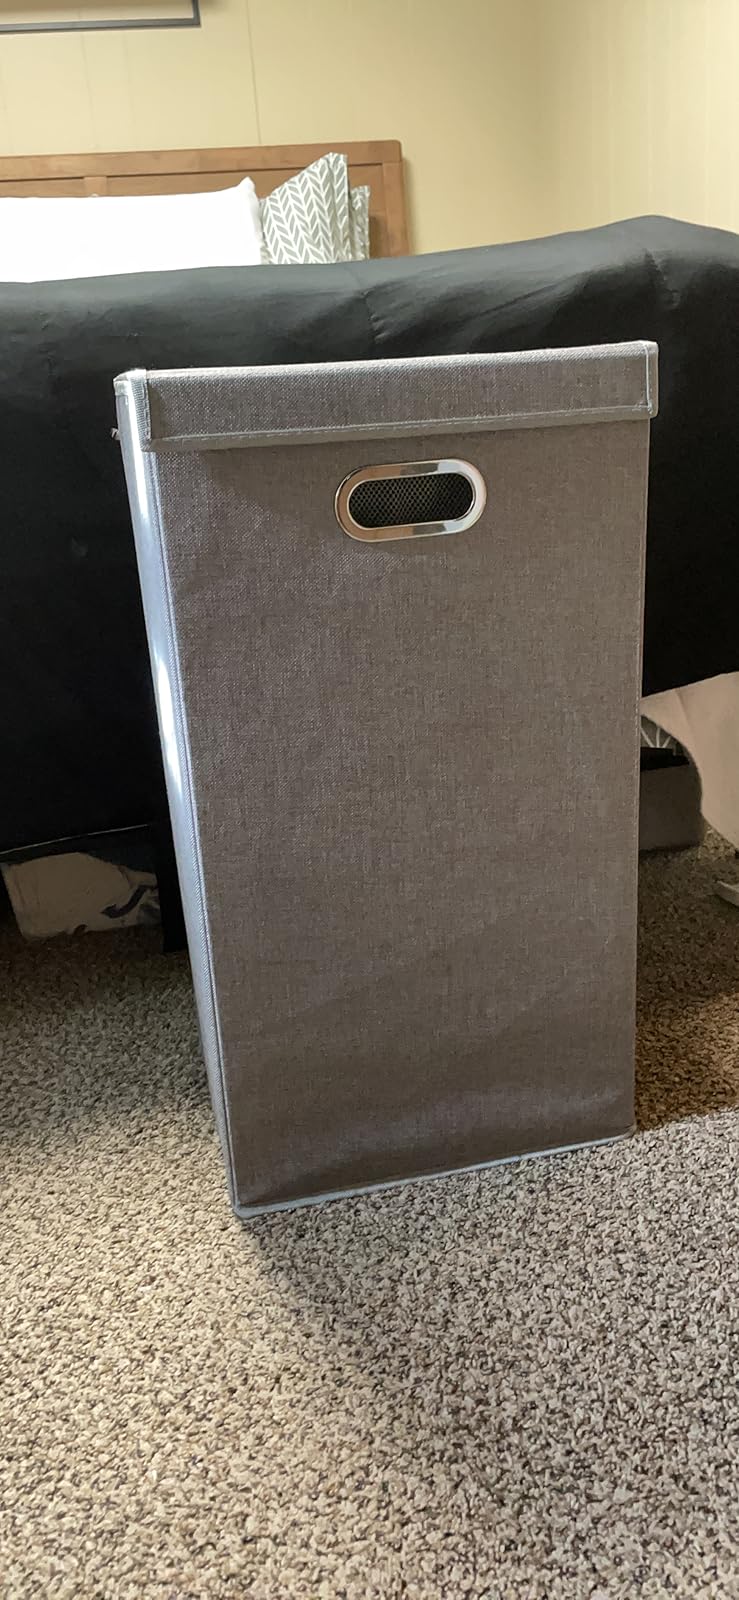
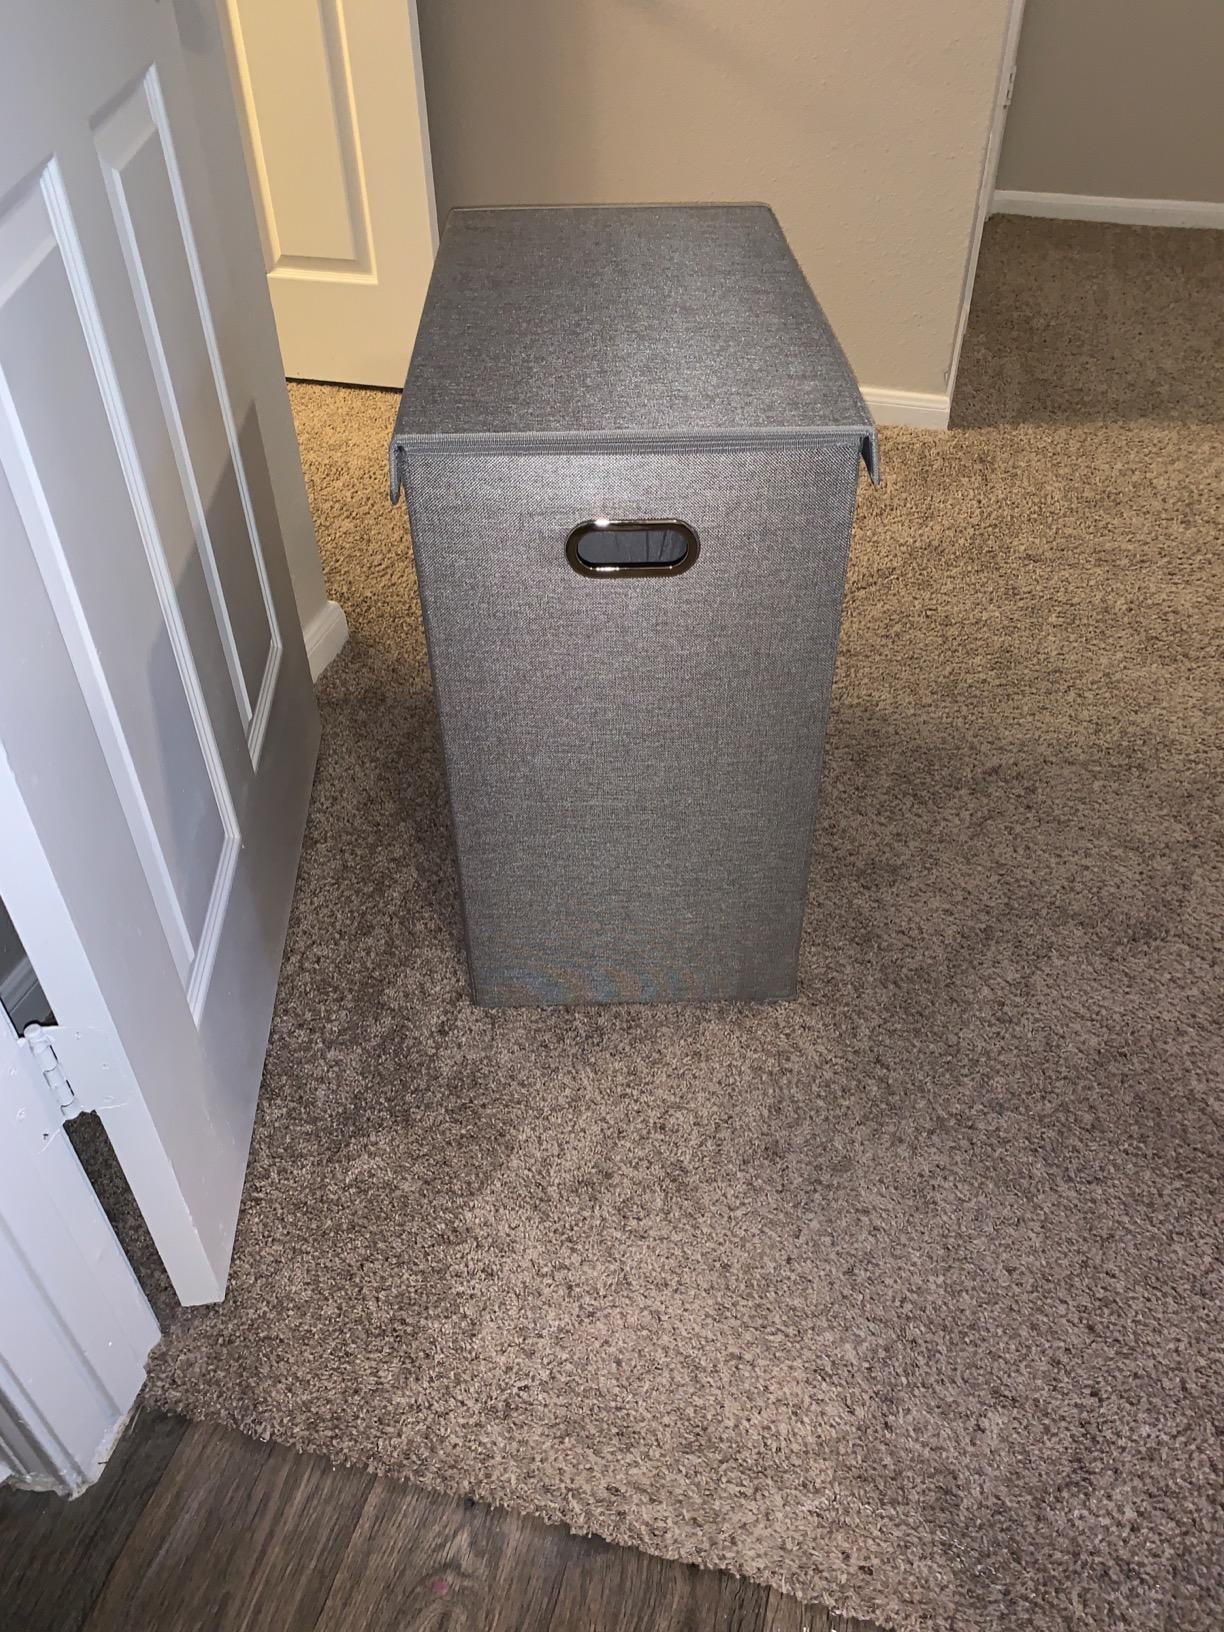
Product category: items_hamper
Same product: no